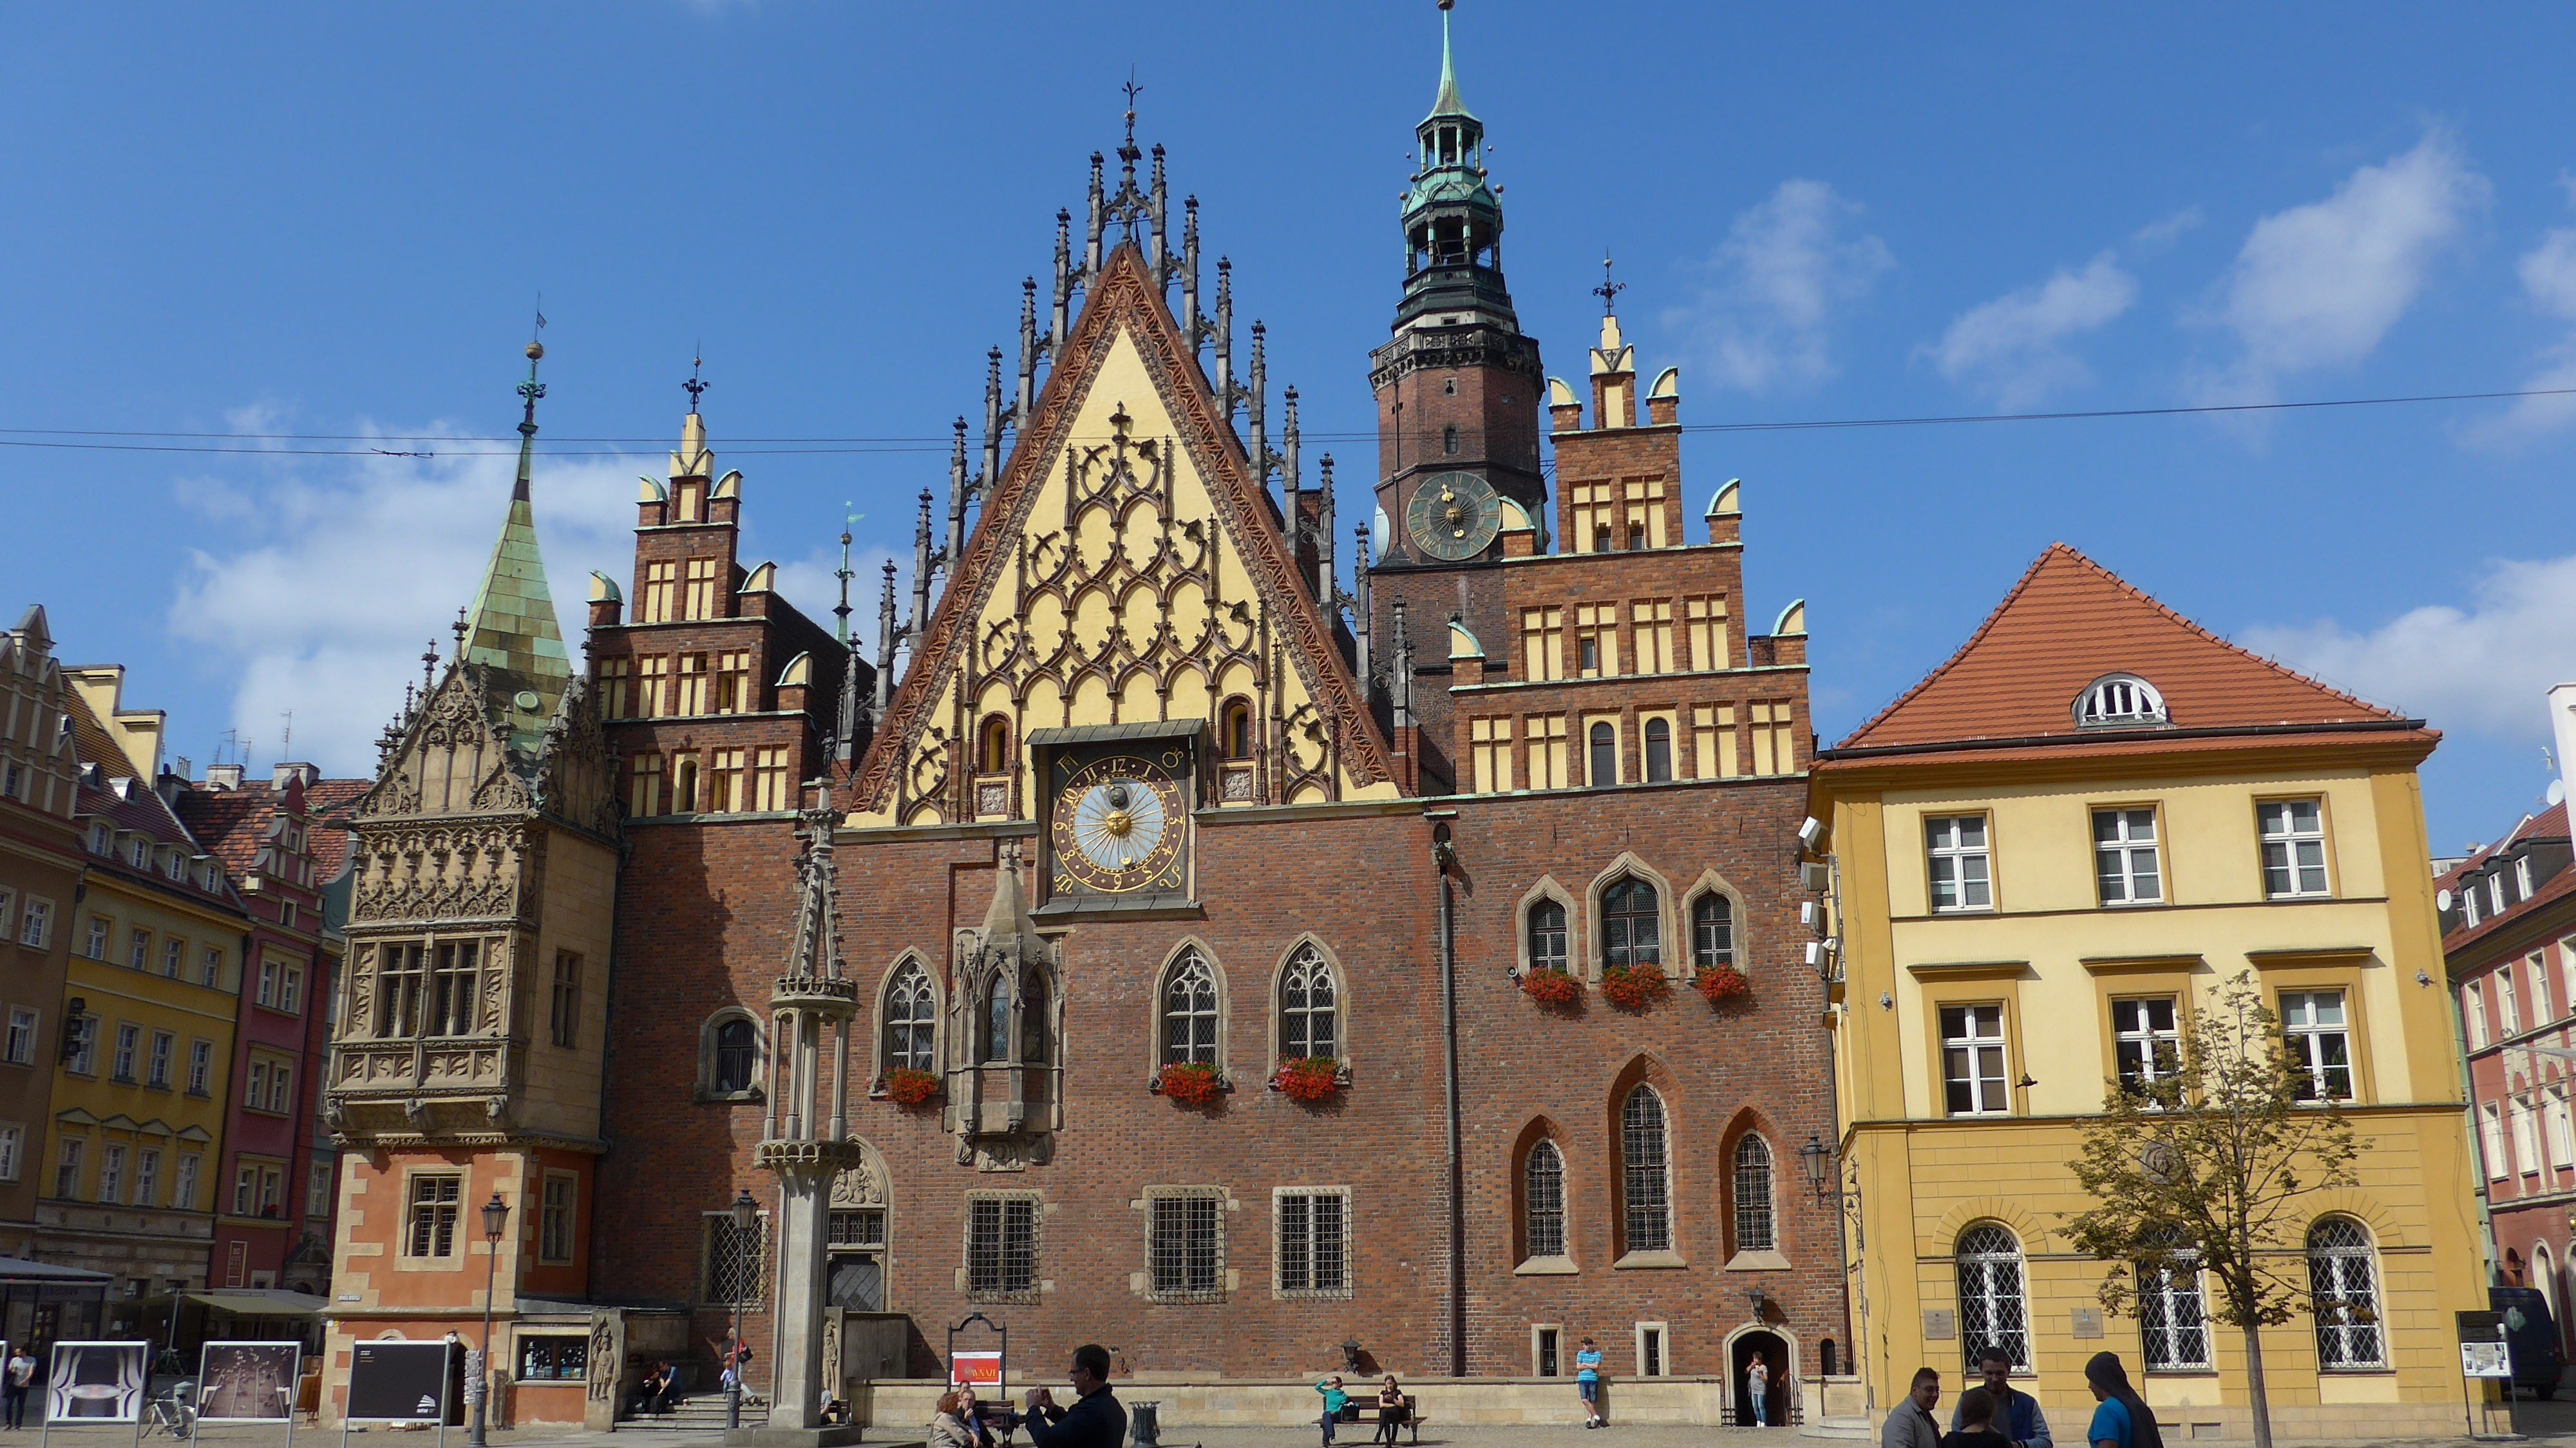
town, building, chateau, palace, city, cityscape, downtown, plaza, landmark, facade, cathedral, tourism, waterway, poland, town square, estate, rynek, town hall, wroclaw, seat of local government